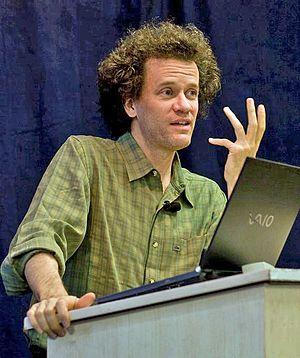
Yann Martel, né le 25 juin 1963 à Salamanque en Espagne, est un écrivain canadien. Il est surtout connu pour son roman L'Histoire de Pi, dont la version originale anglaise a remporté le Man Booker Prize for Fiction.